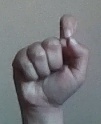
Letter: fa